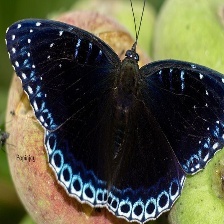
Species: POPINJAY